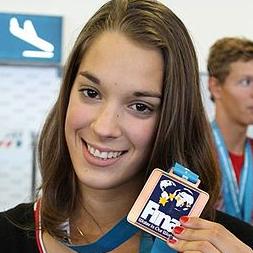
Age: 15